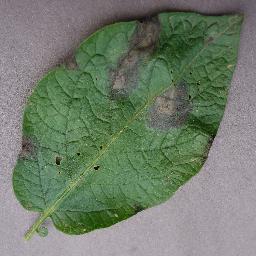
Label: Potato___Late_blight